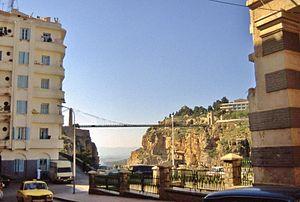
Constantine, est une commune du nord-est de l'Algérie, chef-lieu de la wilaya de Constantine. Comptant plus de 448 000 habitants, cette métropole est la troisième ville la plus peuplée du pays. Le Grand Constantine s'étale sur un rayon d'une quinzaine de kilomètres sous forme d'une agglomération comprenant une ville mère et une série de satellites. L'agglomération de Constantine comptait 943 112 habitants en 2015, dont seulement 54 % habitent dans la commune de Constantine.